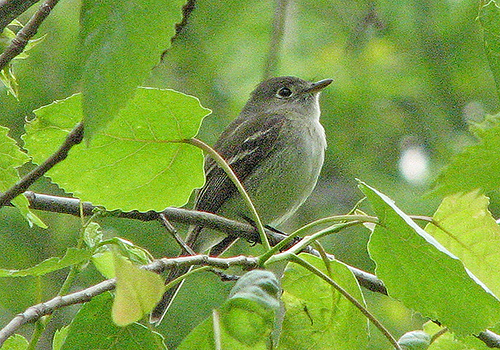
this bird has a light green breast and belly with white wingbars and gray crown.
this is a bird with a white belly and breast and dark grey wings and head.
bird has a sharp beak and brown wing feathers and white breast feathers
this bird is brown with white on its chest and has a very short beak.
this stout breasted bird has a short bill and light brown feathers with white wing bars.
a small bird covered in grey and green feathers on its chest, bent and breast, green wing bars and grey secondaries.
a small yet plump looking bird that is grayish in color.
the bird has a small head and a chest that is white in color.
this bird has a pointed bill, with a white breast a belly.
this bird is white and brown in color, and has a sharp beak.
Species: Least Flycatcher